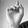
ASL letter: D